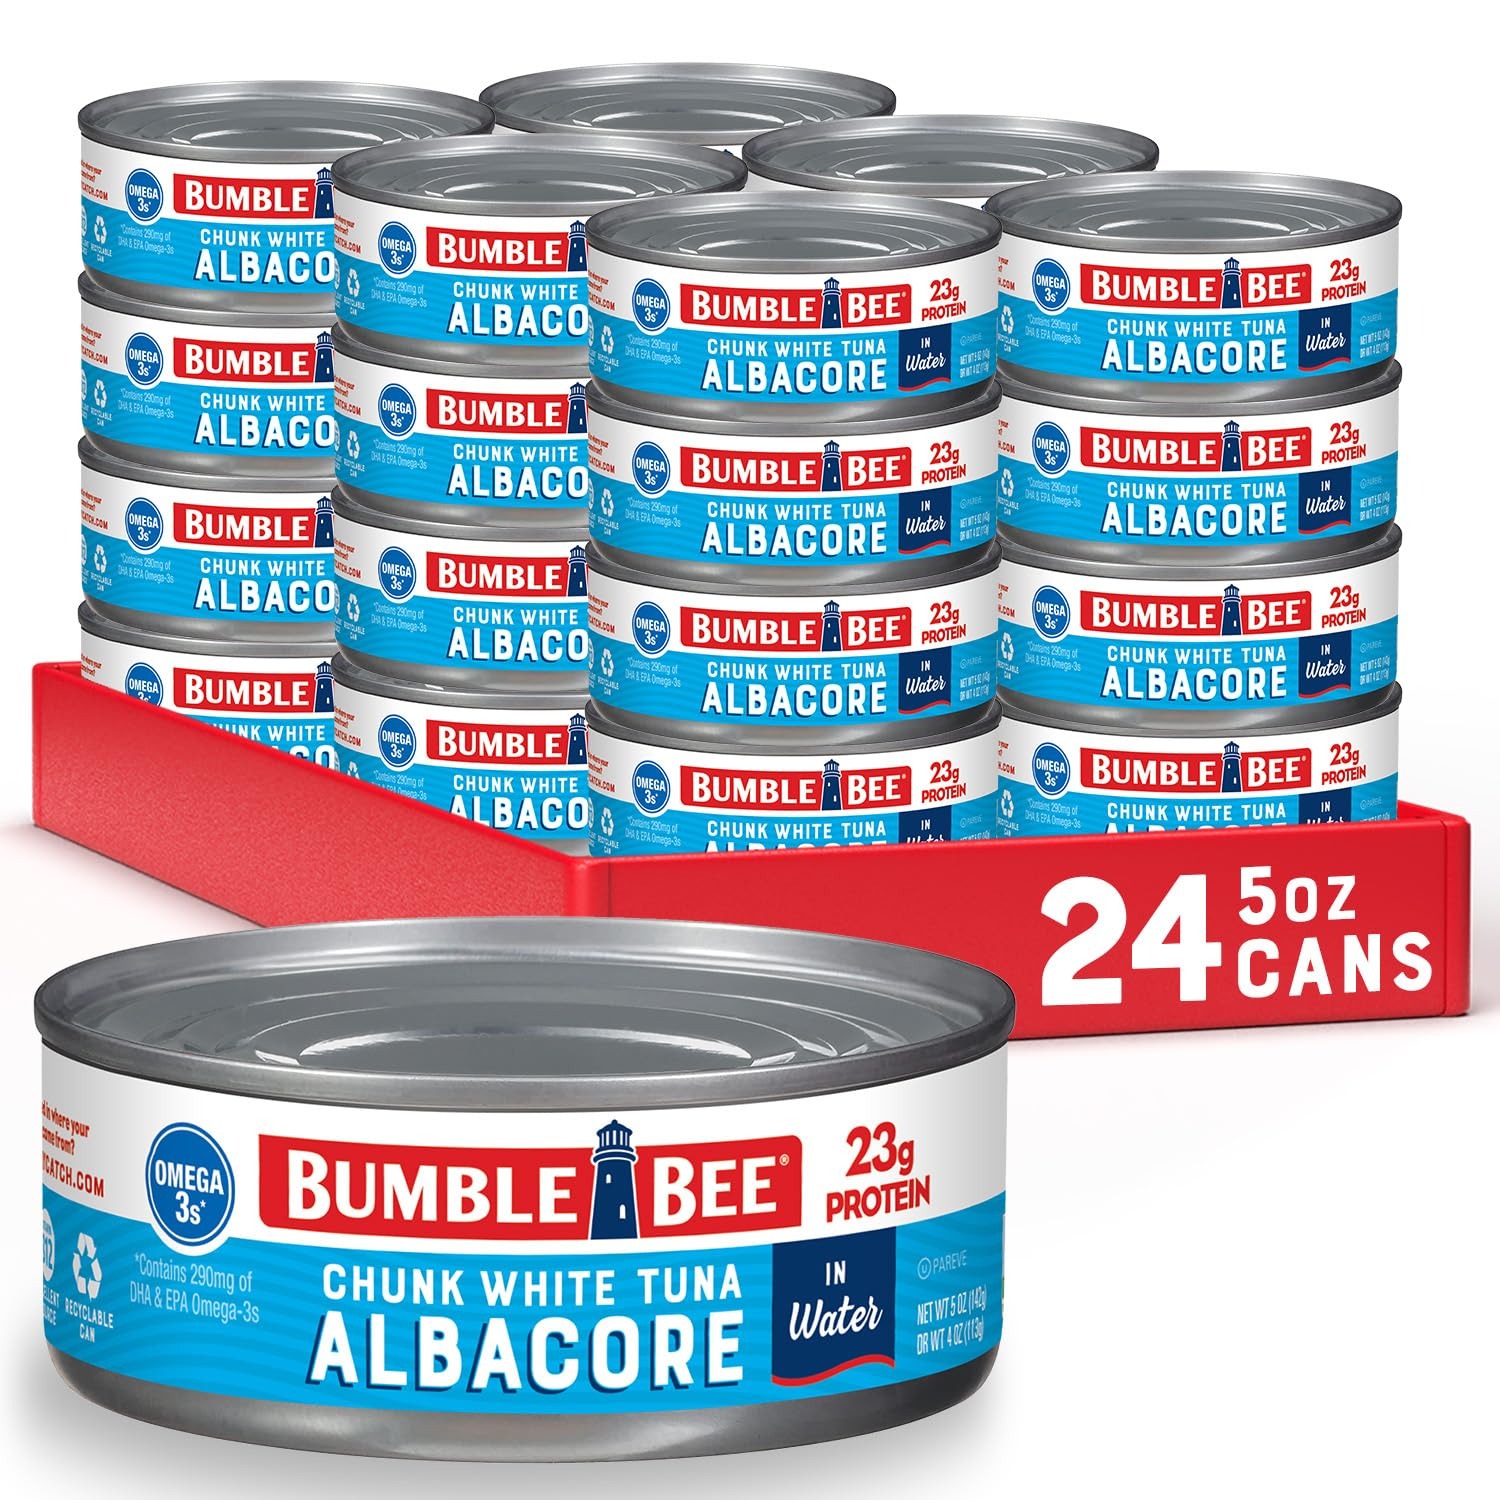
Item Name: Bumble Bee Chunk White Albacore Tuna in Water, 5 oz Can (Pack of 24) - Wild Caught Tuna - 23g Protein per Serving, High in Omega-3s - Non-GMO Project Verified, Gluten Free, Kosher
Bullet Point 1: WILD CAUGHT TUNA IN WATER: Premium canned fish with a mild flavor and firm texture that is pre-separated into small chunks for the easiest tuna salad you'll ever make! Also delicious in sandwiches, pasta, salad dressings, and seafood sauces.
Bullet Point 2: FISH AS FUEL: Excellent source of lean protein (23g per can), DHA & EPA Omega-3s (290mg per can), and vitamin B12. Case contains 24 five ounce cans.
Bullet Point 3: CLEAN INGREDIENTS: Non GMO Project Certified, Gluten Free, Kosher Pareve, and great for those on a low carb or ketogenic (keto) diet.
Bullet Point 4: CONVENIENT SHELF STABLE FOOD: Perfect for stocking your pantry at home or bringing on the go as a high-protein option while traveling, camping, or on the job.
Bullet Point 5: SUSTAINABLE TUNA: Wild Caught and Dolphin Safe - submit the code on the can on our Trace My Catch website to learn where and how your seafood was caught, processed, and more. Canned in the USA and packaged in recyclable packaging.
Value: 120.0
Unit: Ounce

Price: 1.94